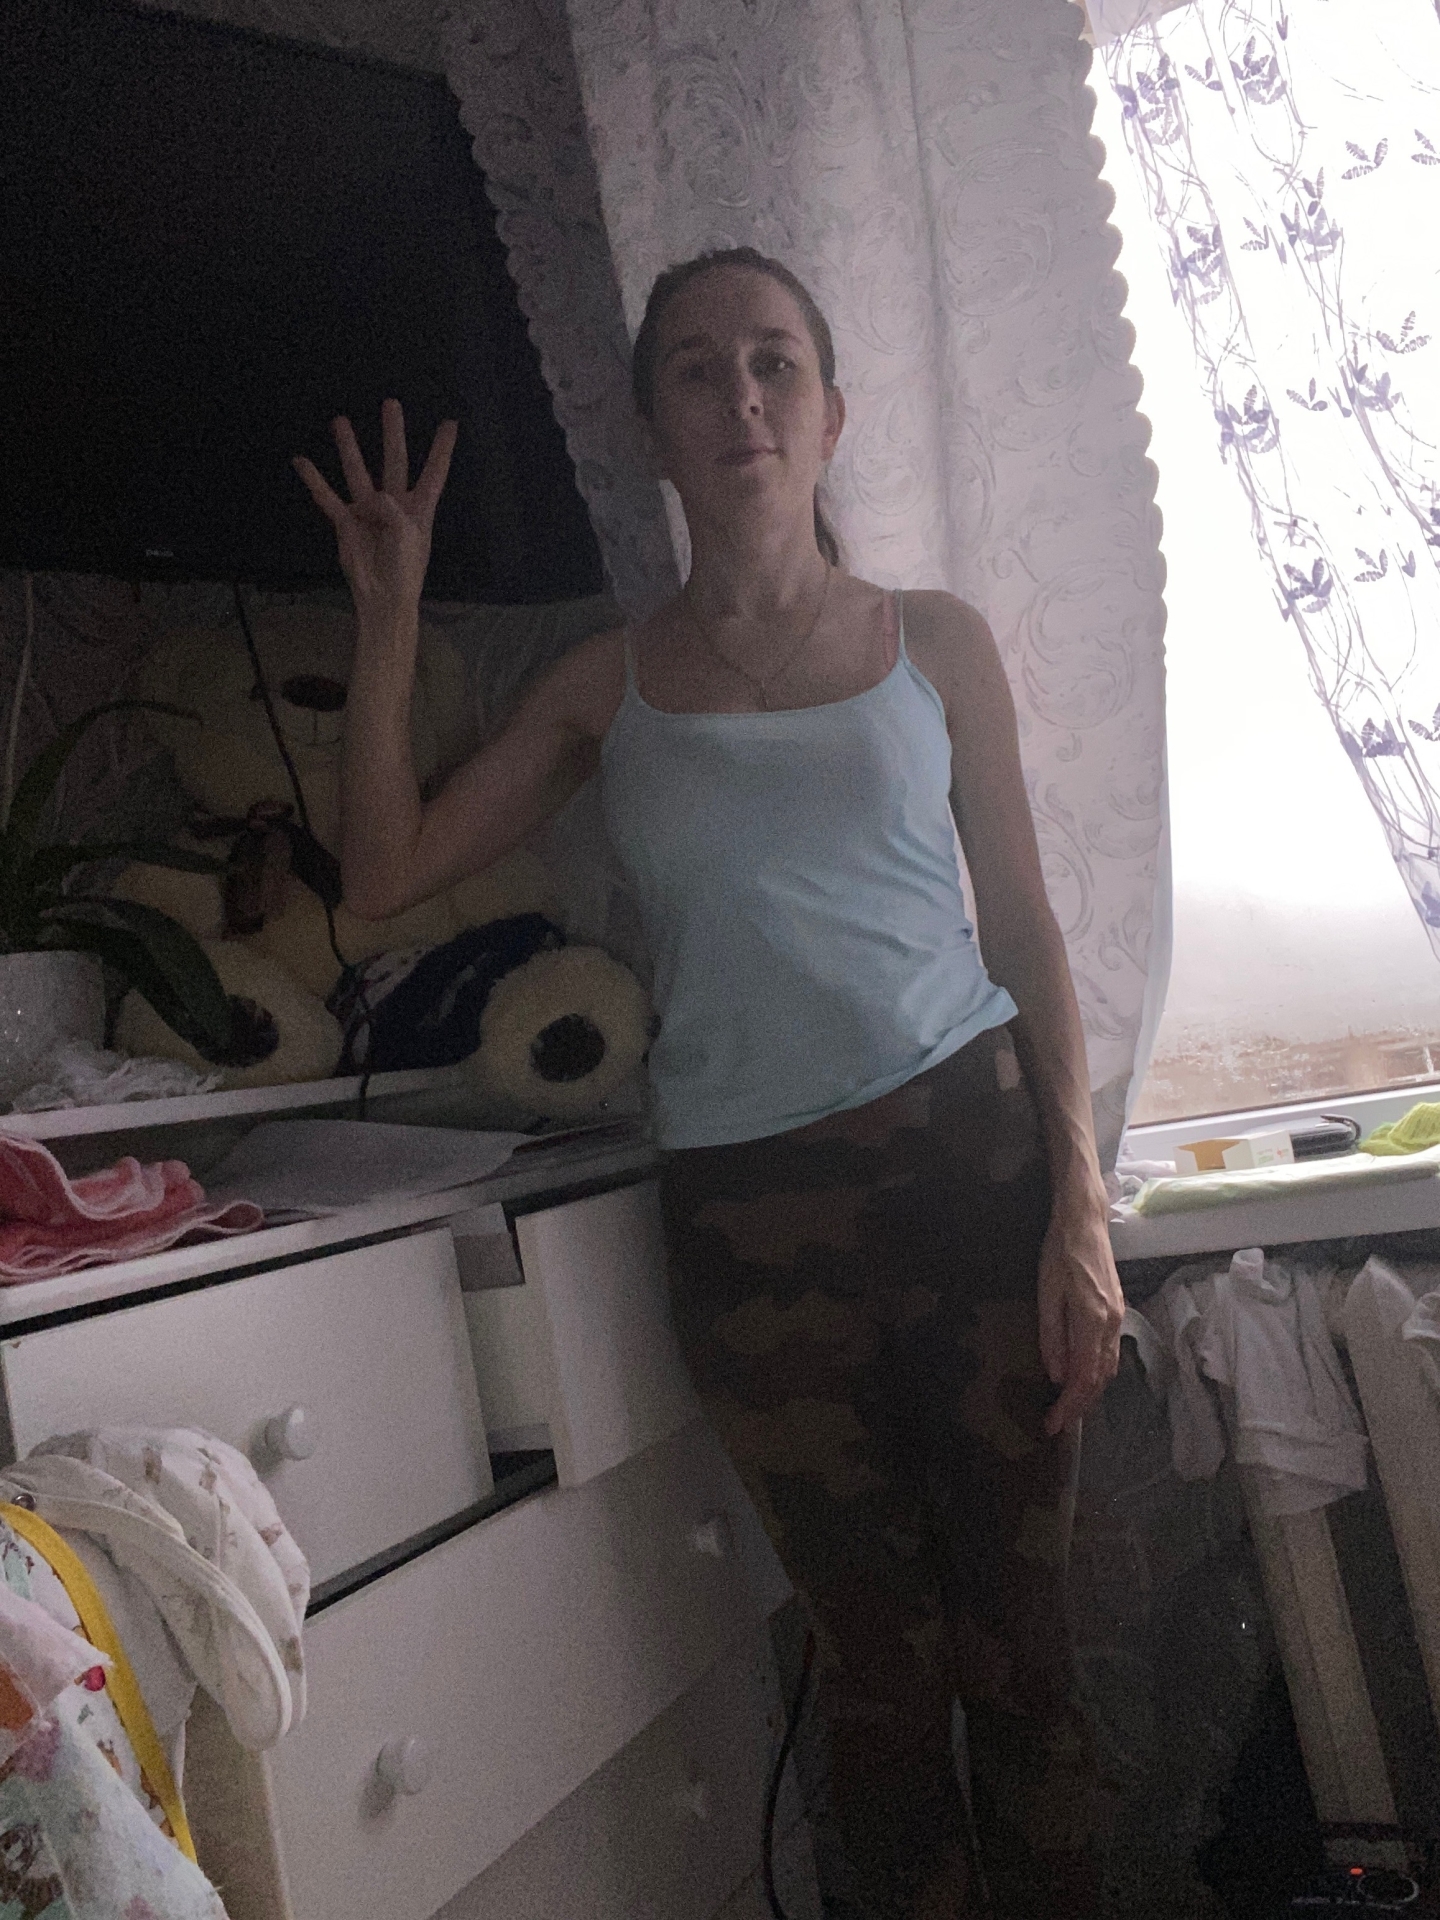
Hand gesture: four